Answer in natural language. Considering the relative positions, is red plastic bin (marked C) above or below black floating bed with platform base and rectangular headboard (marked B)? Choose between the following options: above or below
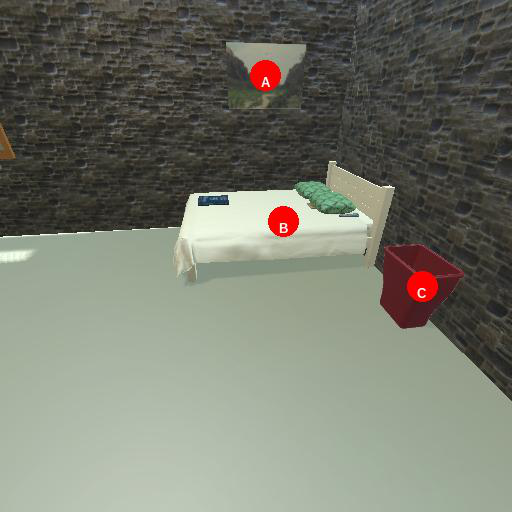
<answer>below</answer>